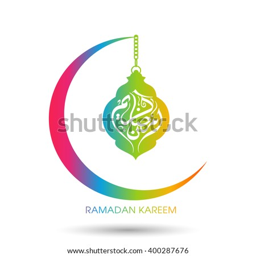
illustration of month with intricate calligraphy for the celebration of community festival .